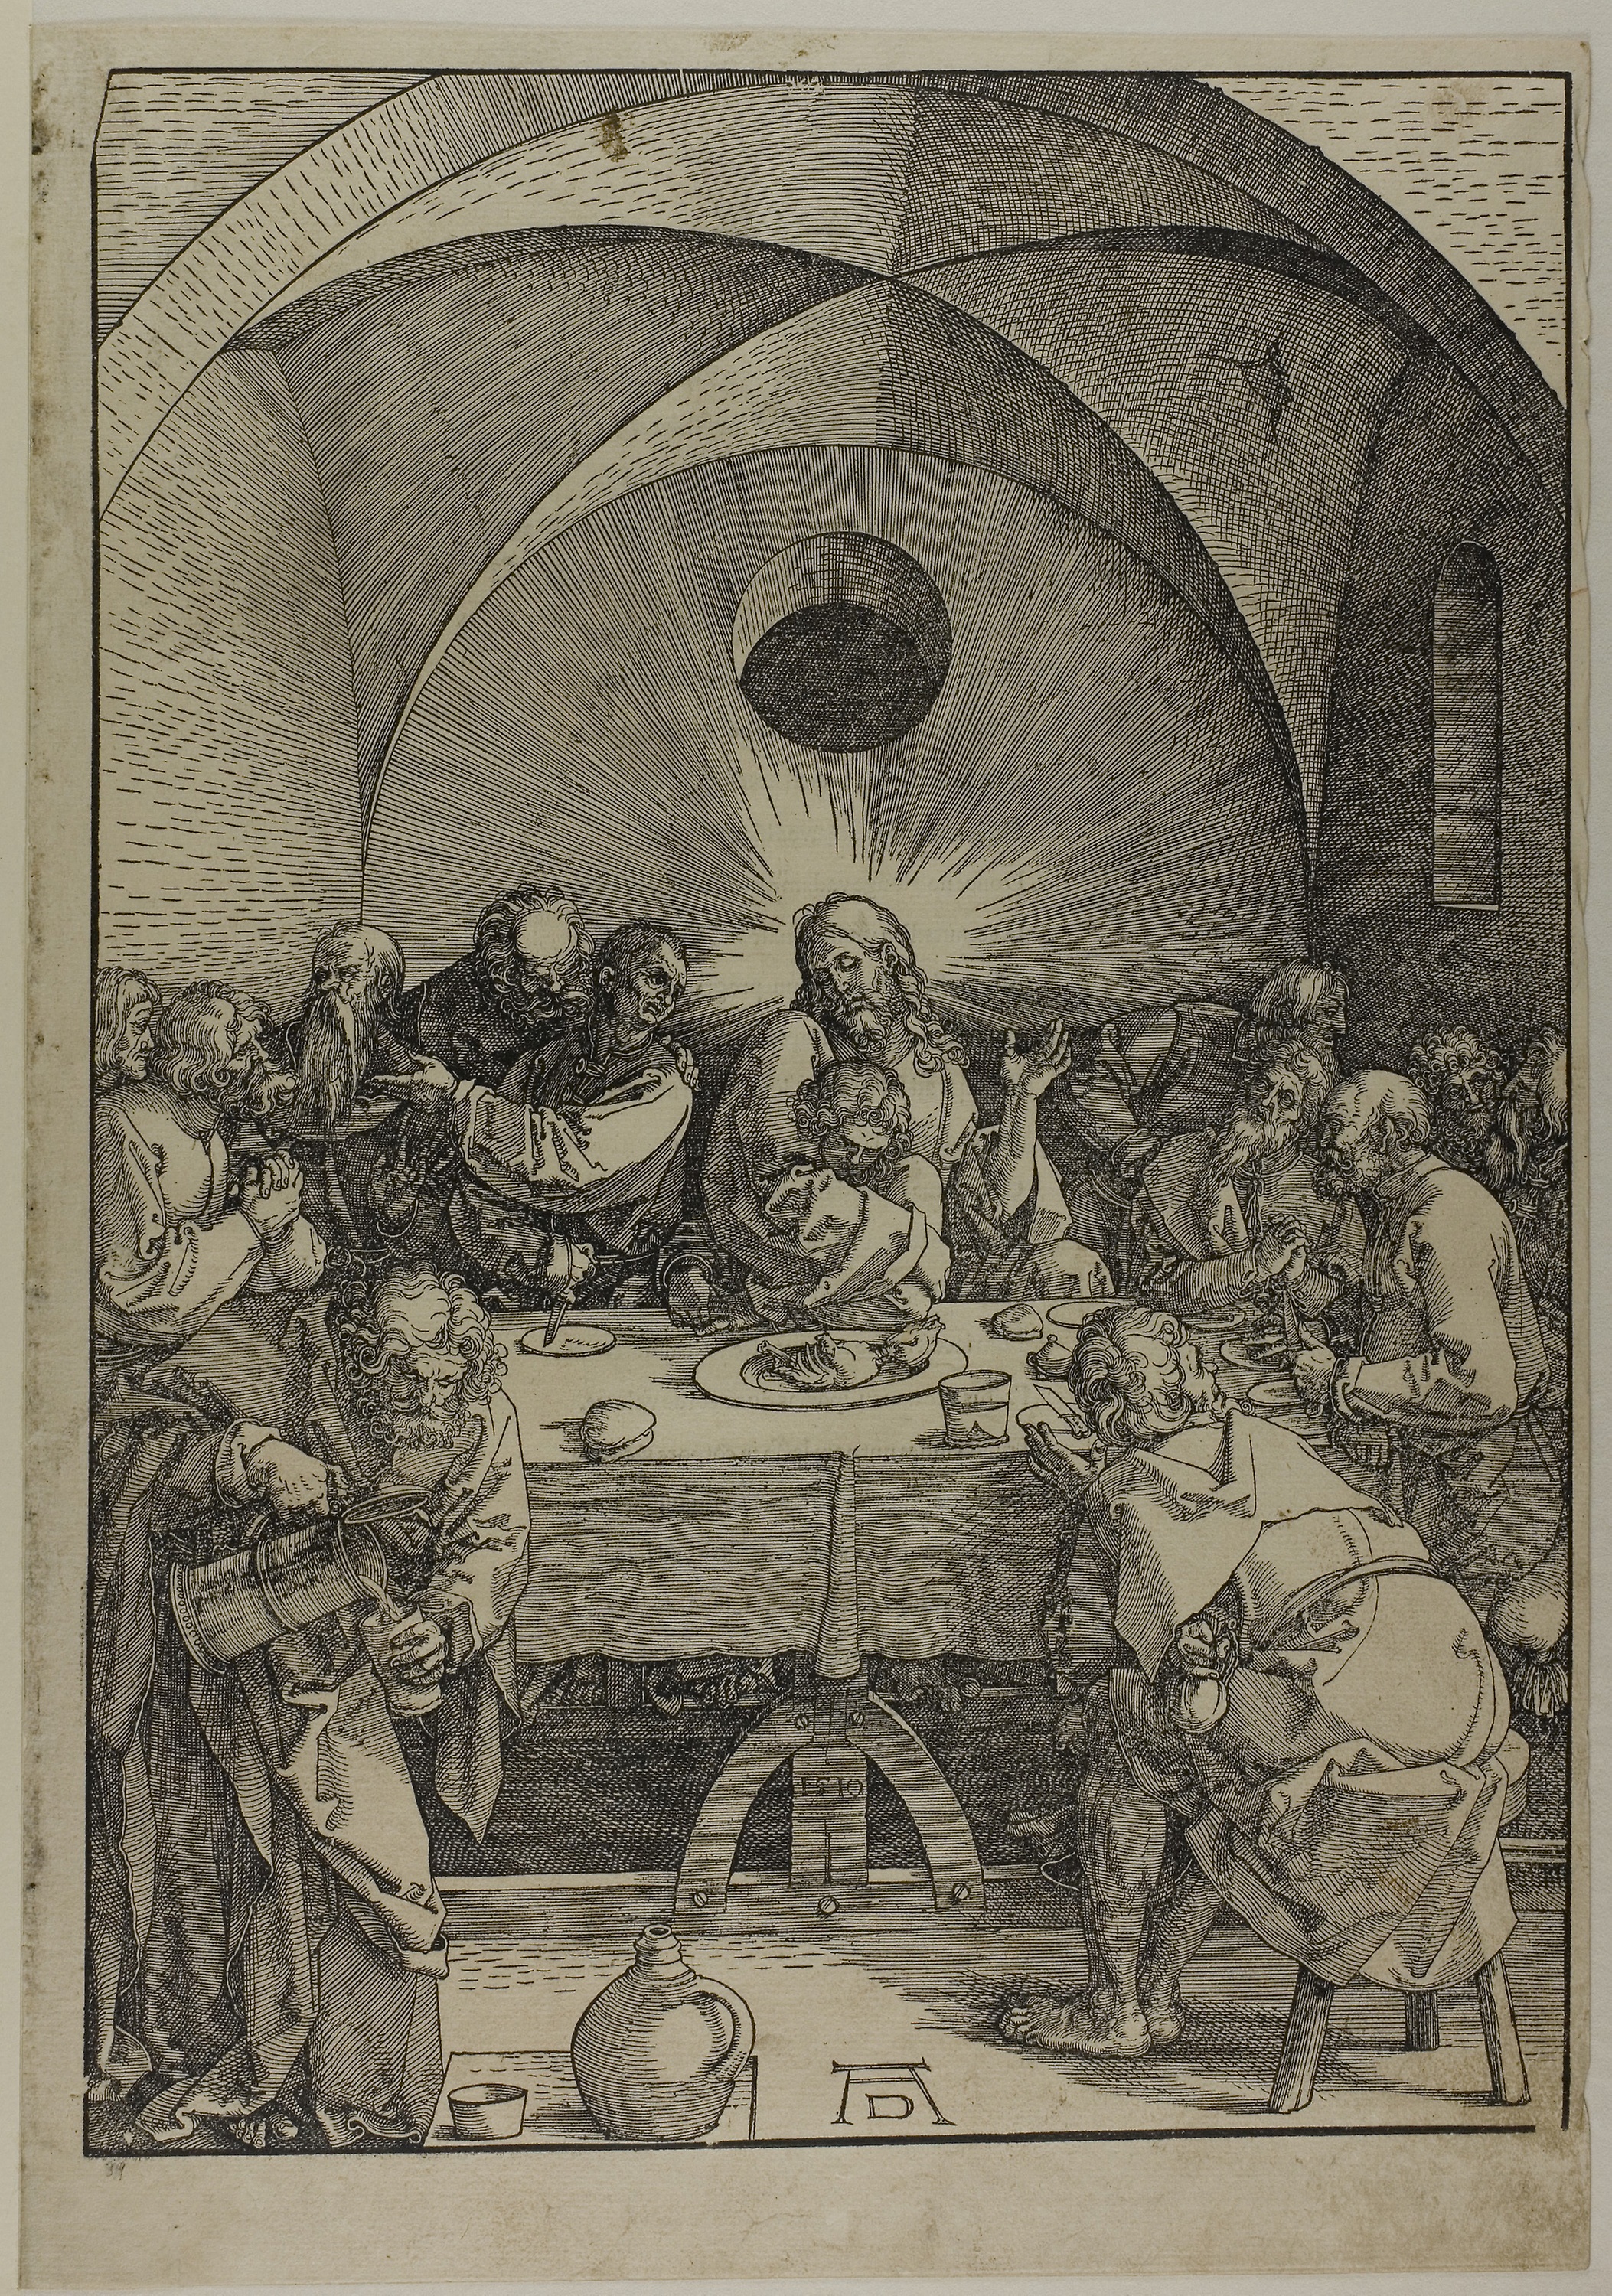
art, history, arch, illustration, black and white, ancient history, artwork, antique, visual arts, picture frame, stock photography